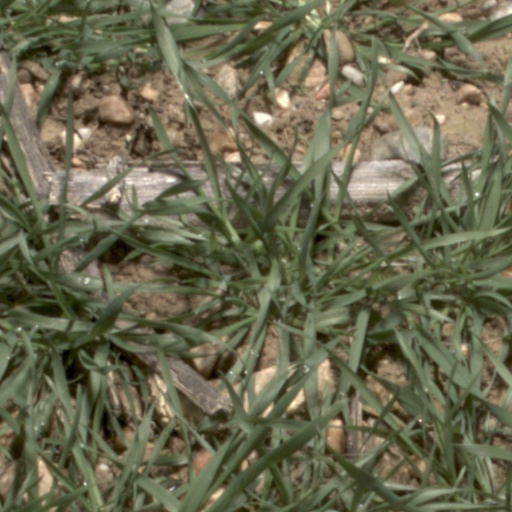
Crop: wheat